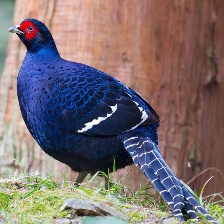
Species: MIKADO  PHEASANT
Scientific name: SYRMATICUS MIKADO